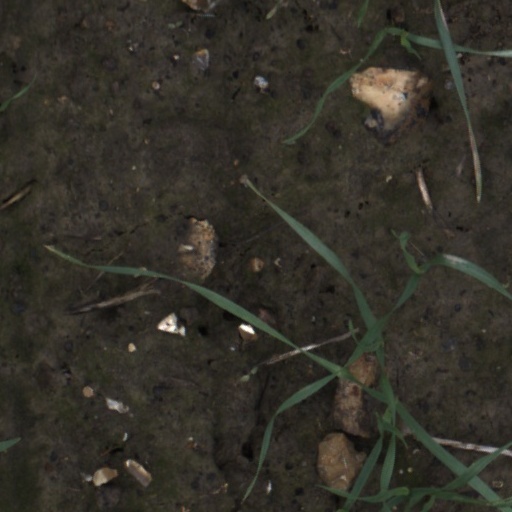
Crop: wheat